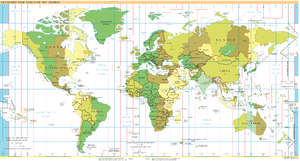
UTC−11
Verdenskort med UTC−11 markeret: